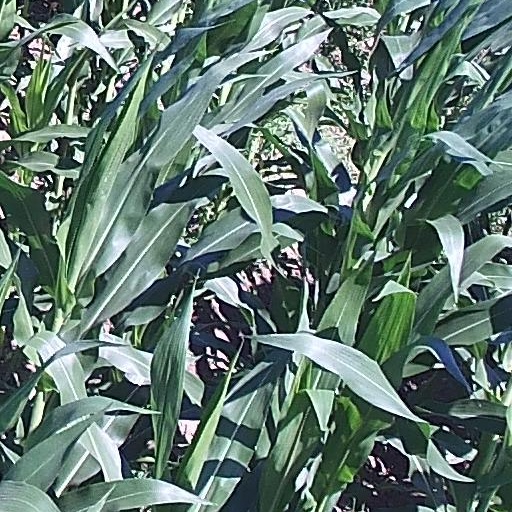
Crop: maize; corn